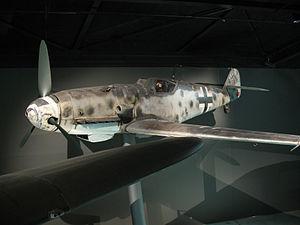
Le Messerschmitt Bf 109 était un avion de chasse allemand de la Seconde Guerre mondiale. C'était l'un des premiers vrais chasseurs modernes de l'époque, apportant quelques nouveautés intéressantes, telles qu'une construction monocoque « tout-en-métal », une verrière fermée et un train d'atterrissage rétractable.